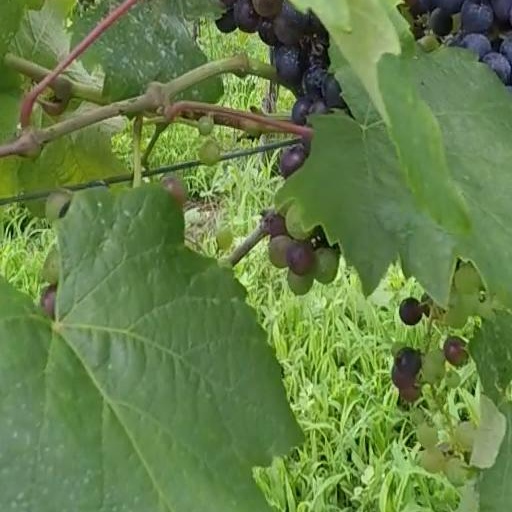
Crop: grape